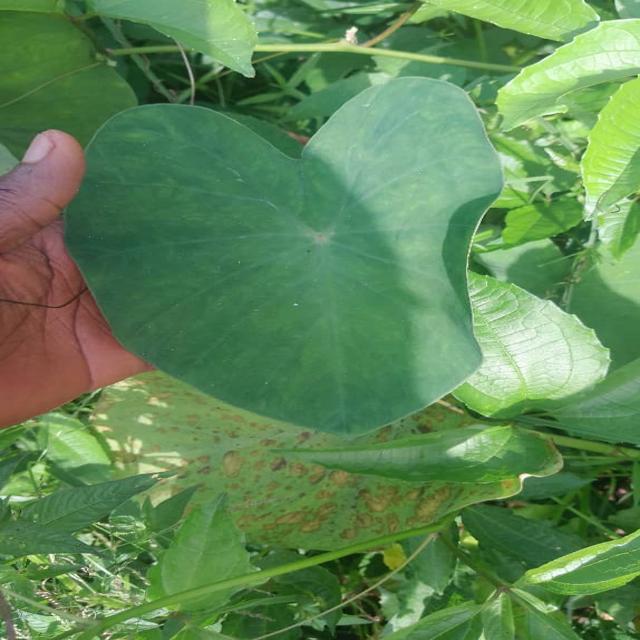
Label: Healthy